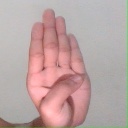
अक्षर: ब